Four Jills in a Jeep

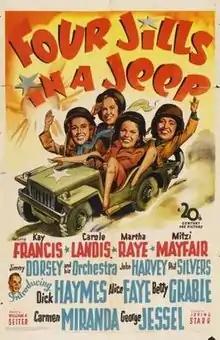

Four Jills in a Jeep is a 1944 American comedy-drama musical film directed by William A. Seiter and starring Kay Francis, Carole Landis, Martha Raye, and Mitzi Mayfair as themselves, reenacting their USO tour of Europe and North Africa during World War II.